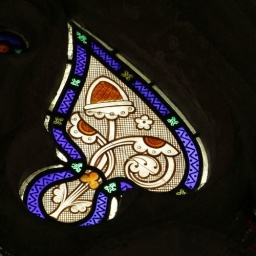
Stained glass window in Ropsley church